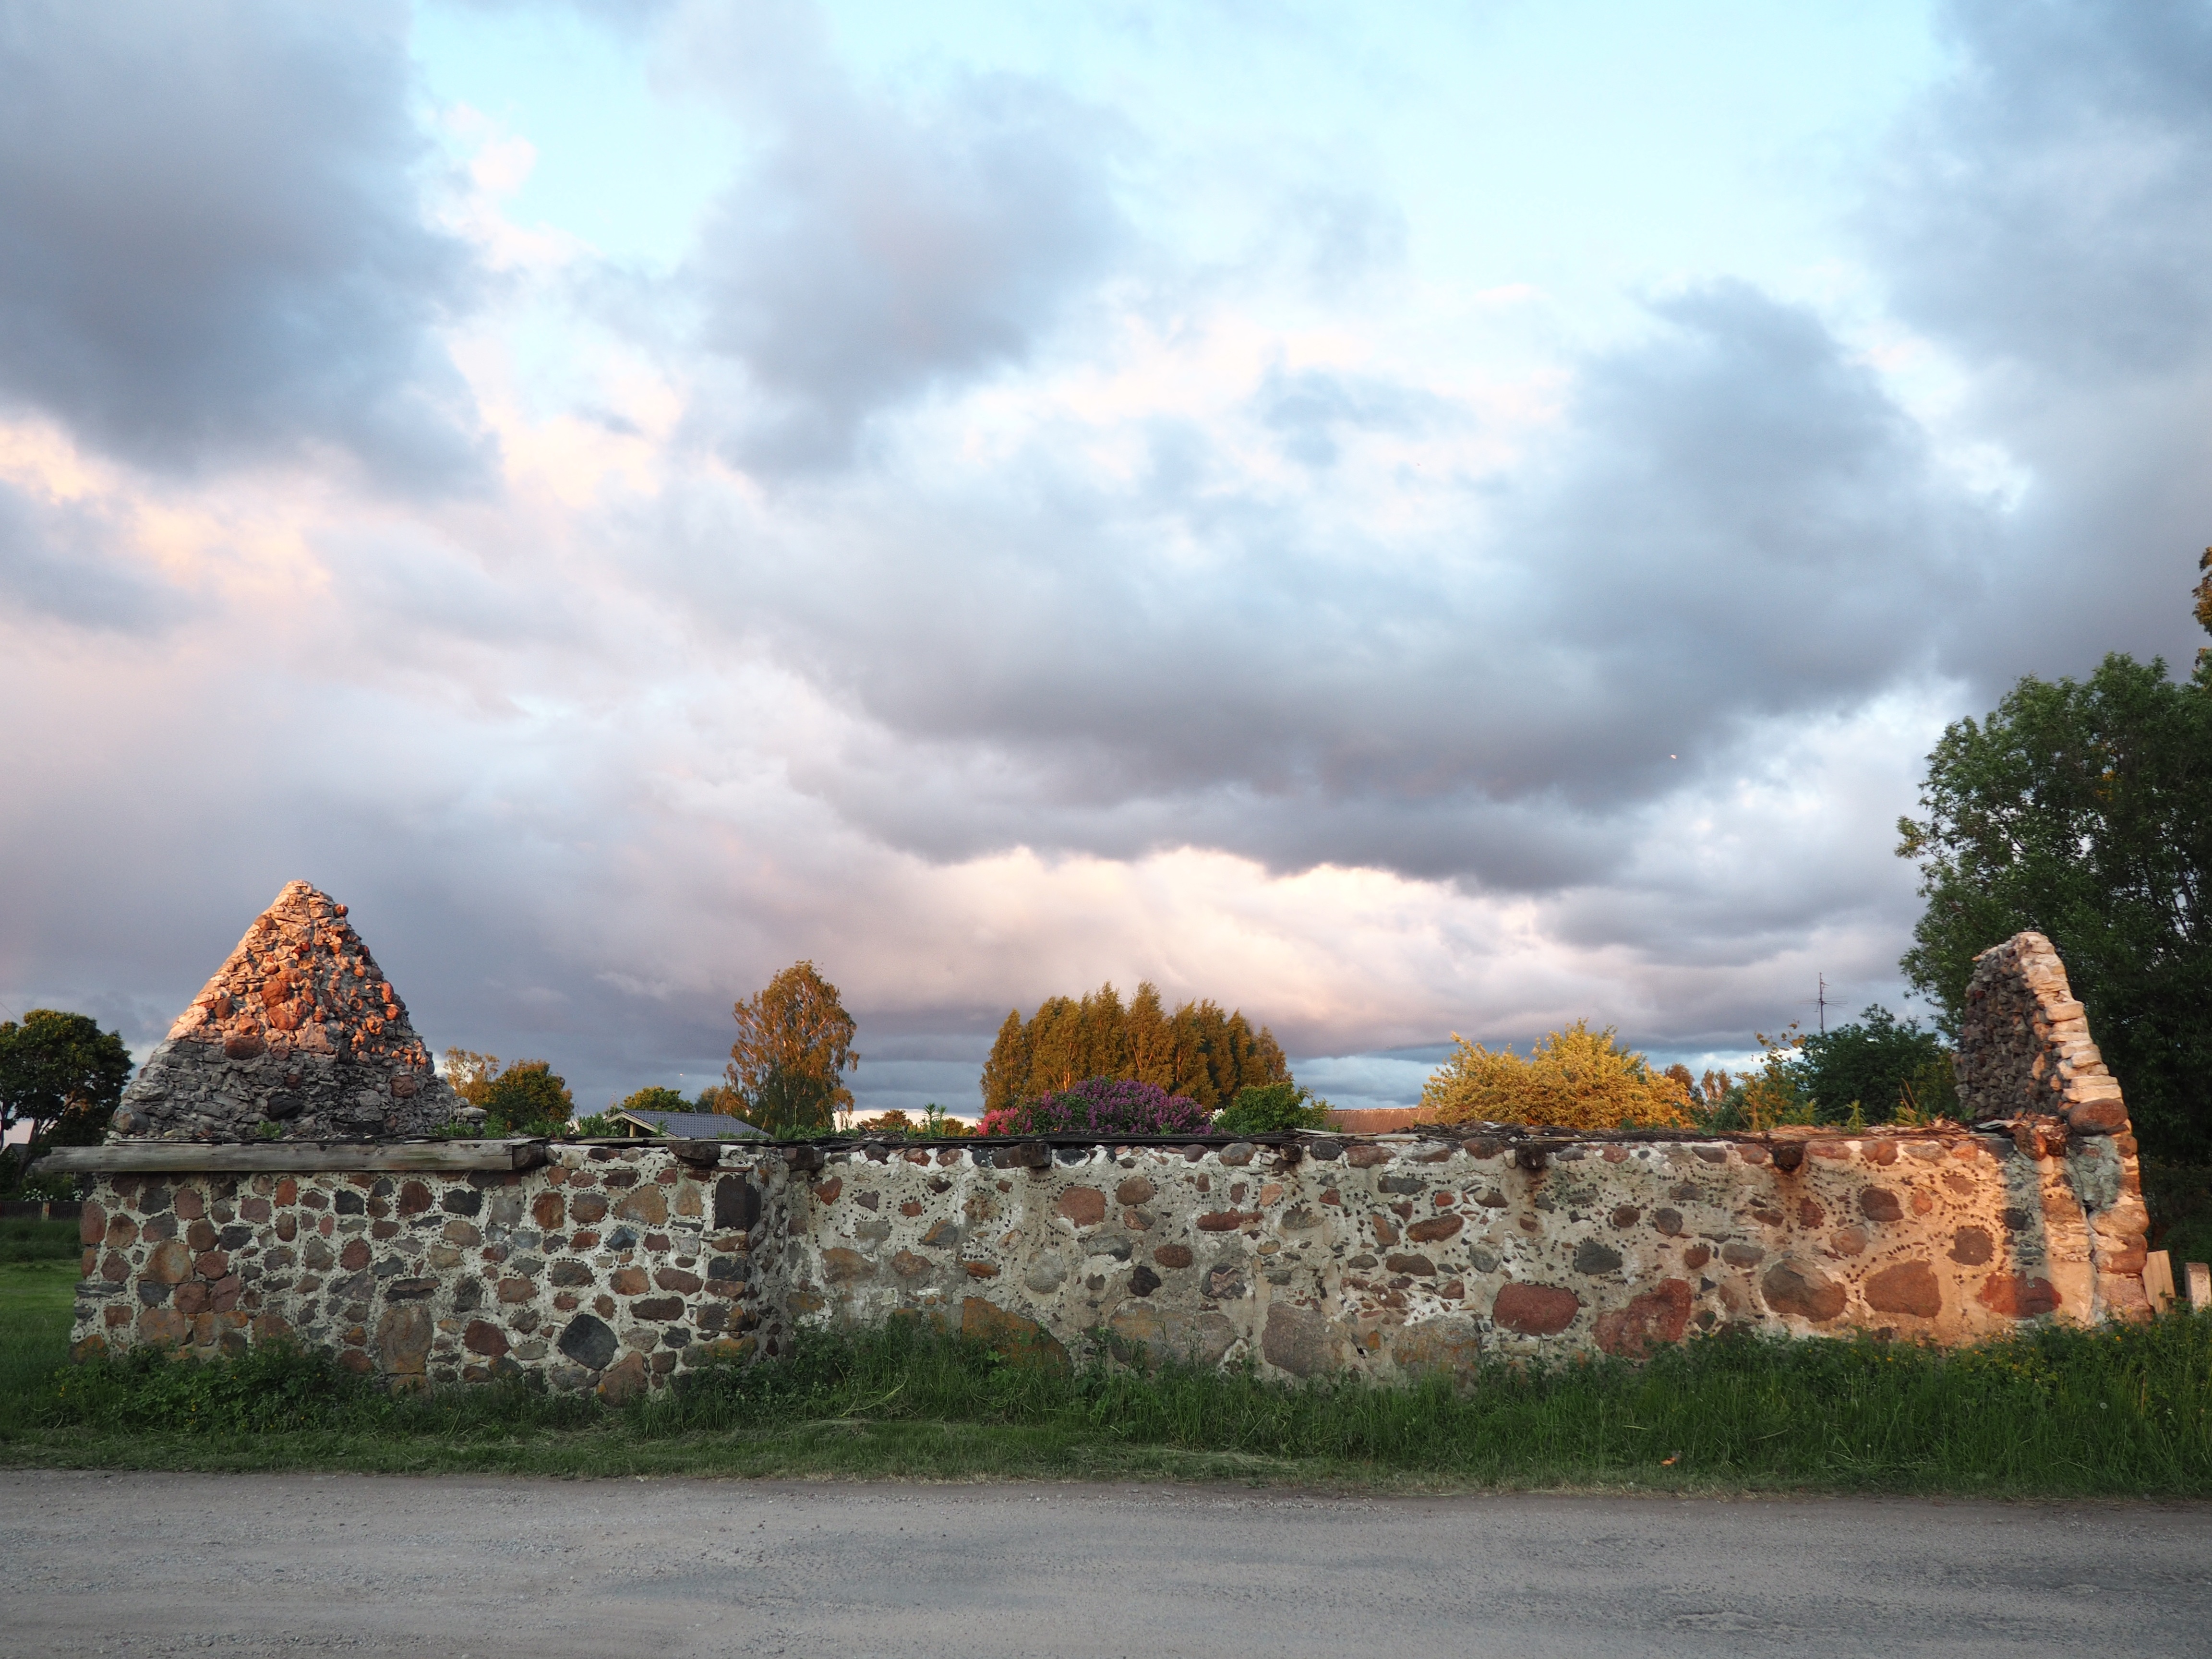
landscape, tree, cloud, sky, sunlight, morning, hill, flower, castle, ruins, rural area